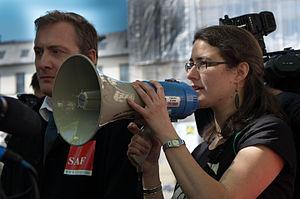
Adrienne Charmet-Alix au mégaphone
La Quadrature du Net est une association qui défend et promeut les droits et libertés de la population sur Internet fondée en 2008. Elle intervient dans les débats concernant la liberté d'expression, le droit d'auteur, la régulation du secteur des télécommunications, ou encore le respect de la vie privée sur Internet. En France, La Quadrature du Net s'est notamment fait connaître par sa forte opposition aux lois HADOPI et LOPPSI. À l'échelle européenne et mondiale, son action a porté en particulier sur le Paquet Télécom, le traité ACTA, et plus récemment sur les questions de filtrage d'Internet et de neutralité des réseaux.
La loi relative au renseignement est une loi française, examinée par le Parlement à partir du 19 mars 2015 et promulguée le 24 juillet 2015.